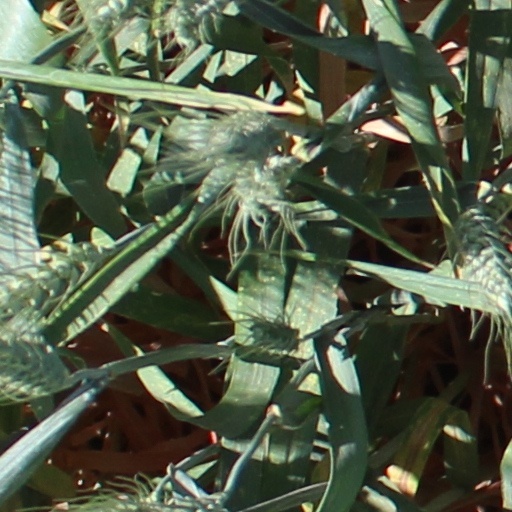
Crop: wheat